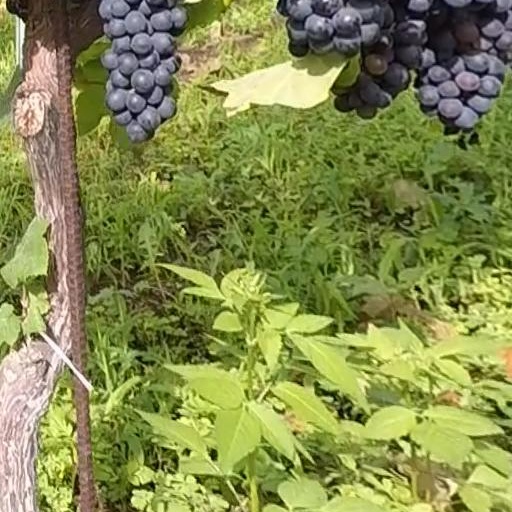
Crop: grape